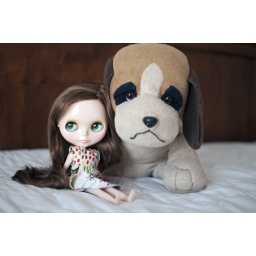
adad 79/365 - jellybean's been chillin' with lincoln the dog in the master bedroom